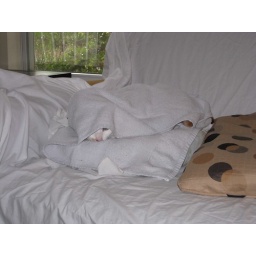
I brainstormed. I put some cat towels in the dryer and heated them up. Hogan liked it right away.